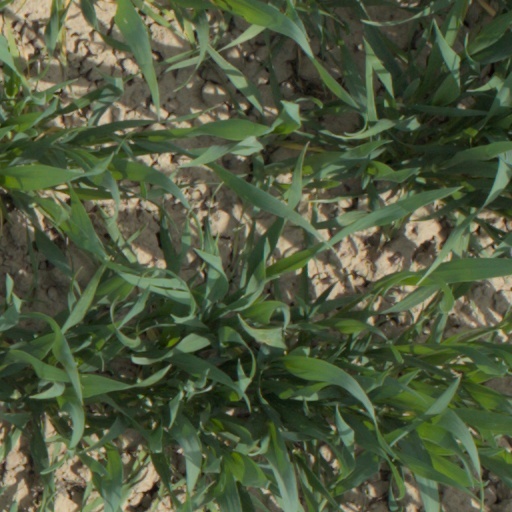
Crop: wheat